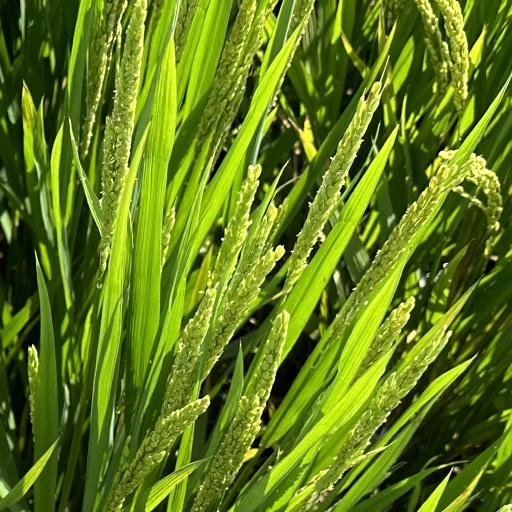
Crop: rice